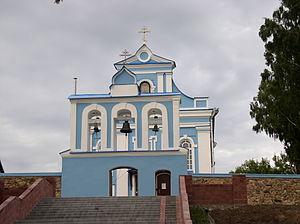
Stowbtsy ou Stolbtsy est une ville de la voblast de Minsk, en Biélorussie, et le centre administratif du raïon de Stowbtsy. Sa population s'élevait à 16 858 habitants en 2017.